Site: brandenburg
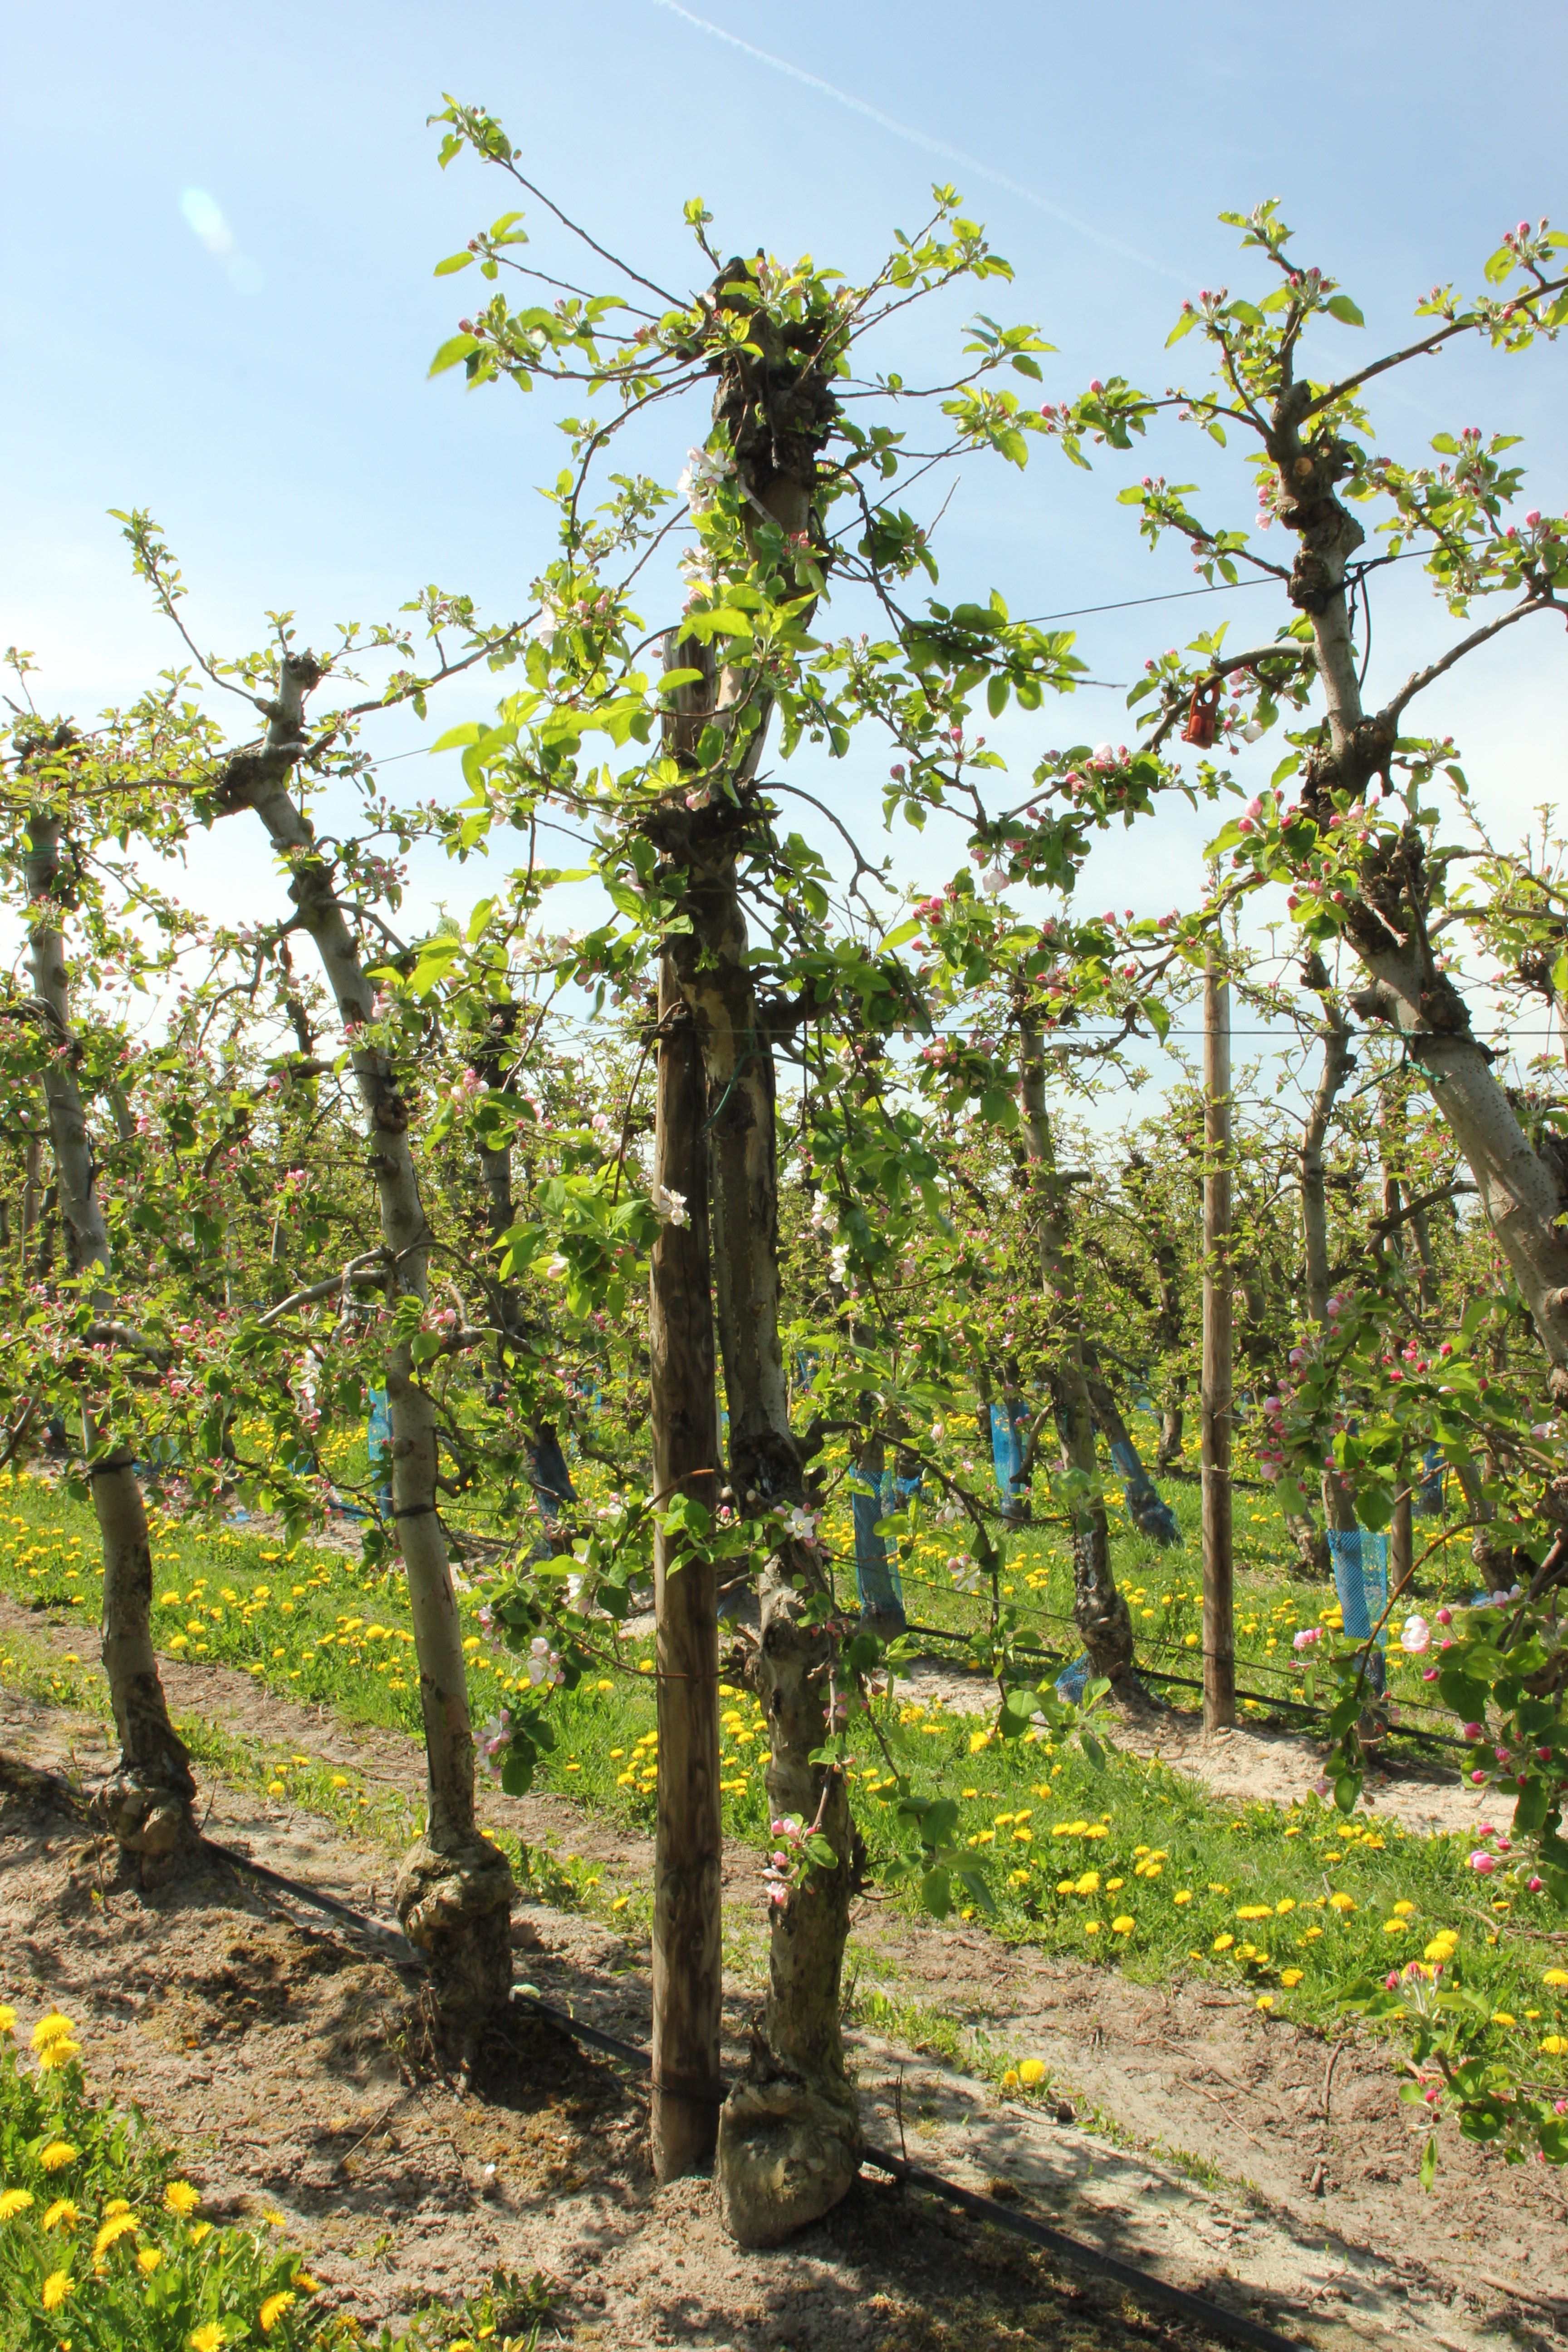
Growth stage (BBCH 57): Inflorescence emergence